Wilhelmus

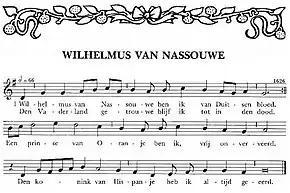
First stanza of the "Wilhelmus"

Though only proclaimed the national anthem in 1932, the "Wilhelmus" already had a centuries-old history. It had been sung on many official occasions and at many important events since the outbreak of the Dutch Revolt in 1568, such as the siege of Haarlem in 1573 and the ceremonial entry of the Prince of Orange into Brussels on 18 September 1578.